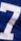
Number: 7